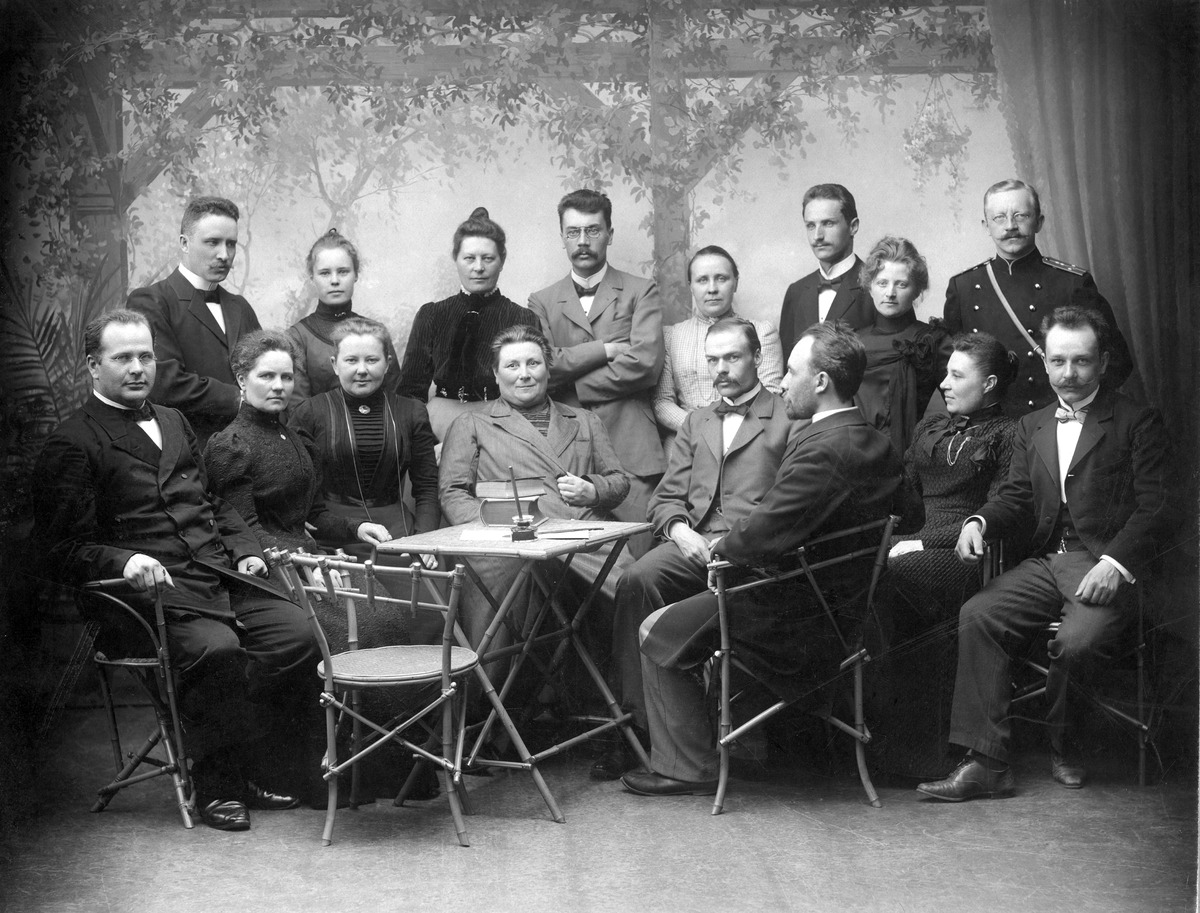
Uuden Yhteiskoulun opettajakunta
sisällön kuvaus: Uuden Yhteiskoulun opettajakunta. Seisomassa kolmas vasemmalta Anni Jansson, sitten Efr. Elo, Ida Lindström, toinen oikealta Fanny Nilóni sekä M. von Nandelstad. Istumassa vasemmalta K.S. Ahonius, Maikki Vehanen, Alli Nissinen, Lucina Hagman, koulun

johtajatar 1899-1935, W. Groundstroem sekä toinen oikealta Hanna Andersin. mustavalkoinen
Ajankohta: kuvausaika 1901
Paikka: Suomi, Uusimaa, Helsinki, Helsinki Suomi-Finland
Aiheet: Ahonius, K.S., Andersin, Hanna, Elo, Efraim, Groundstoem, W., Hagman, Lucina, Jansson, Anni, Lindström, Ida, Niloni, Fanny, Nissinen, Alli, Uusi Yhteiskoulu, Vehanen, Maikki, von Nadelstad, M., koulut yhteiskoulut, opettajat